Iration

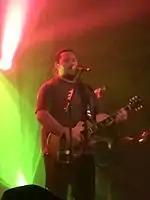
Lead singer Micah Pueschel performing in Eugene, Oregon on February 21, 2016

Iration recorded a self-titled album, their sixth studio album, which was released on May 18, 2018. The band collaborated with reggae artists: J Boog, Slightly Stoopid and Tyrone's Jacket, and featured 16 tracks. The album peaked on the Billboard Reggae Album chart at No. 2, the Independent Albums chart at No. 14 and made it onto the "Billboard 200" at No. 199.